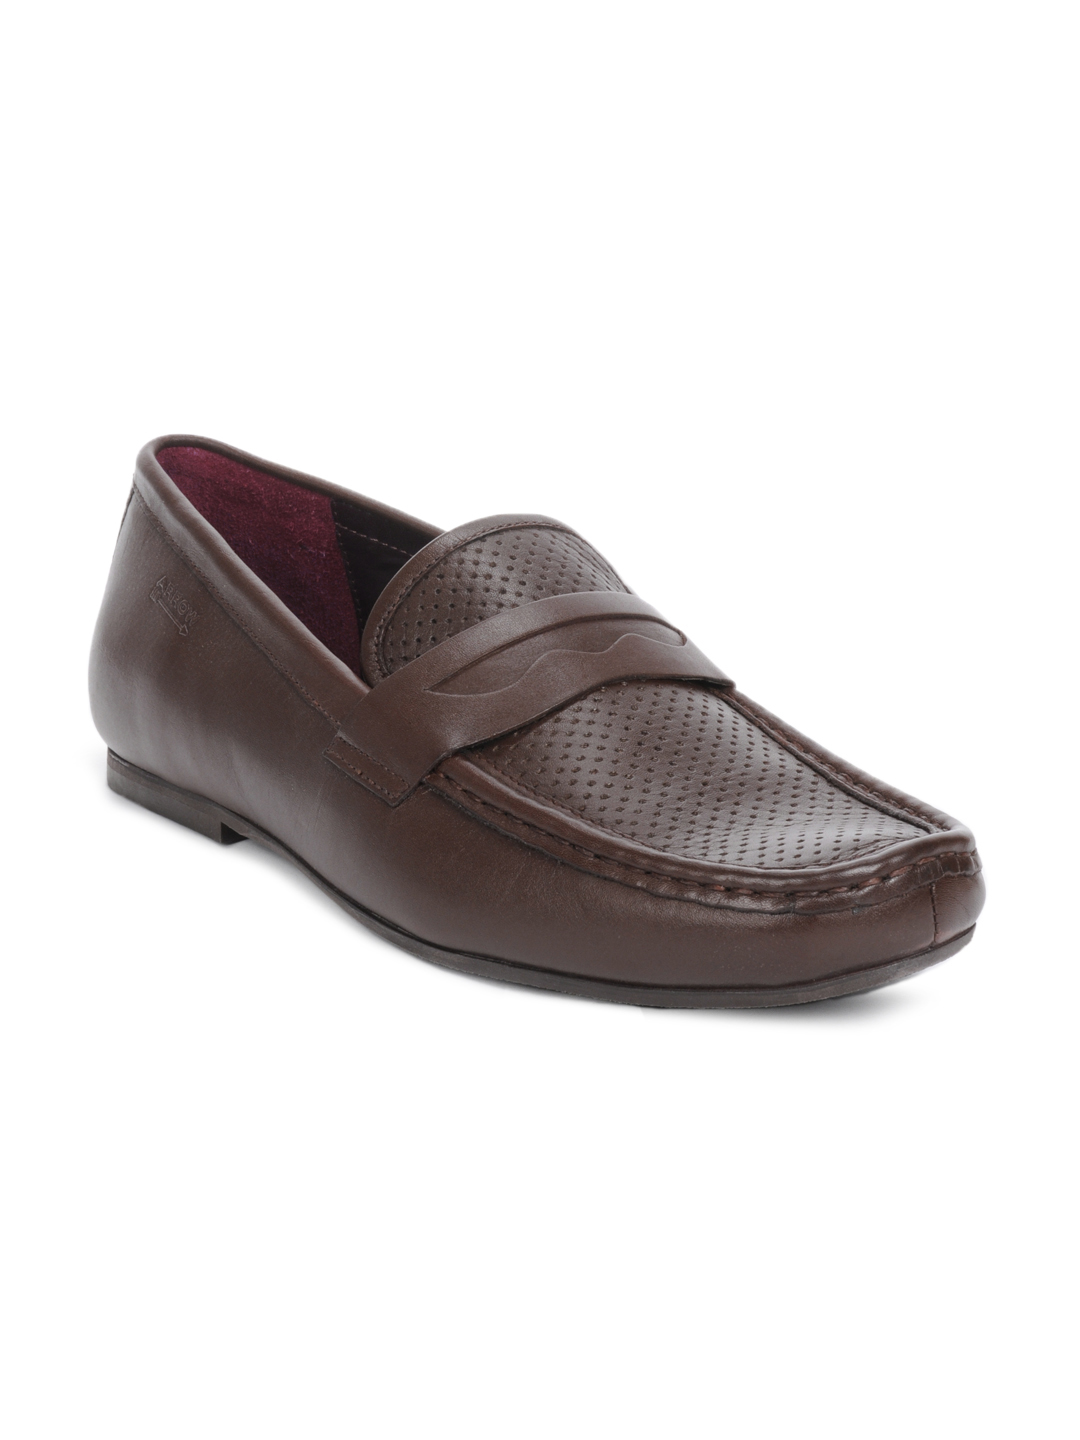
Arrow Men Brown Shoes
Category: Footwear / Shoes / Casual Shoes
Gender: Men
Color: Brown
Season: Summer 2012
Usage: Casual